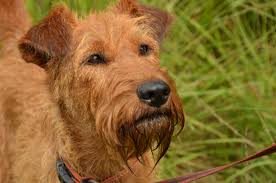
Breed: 207-n000036-Irish_terrier